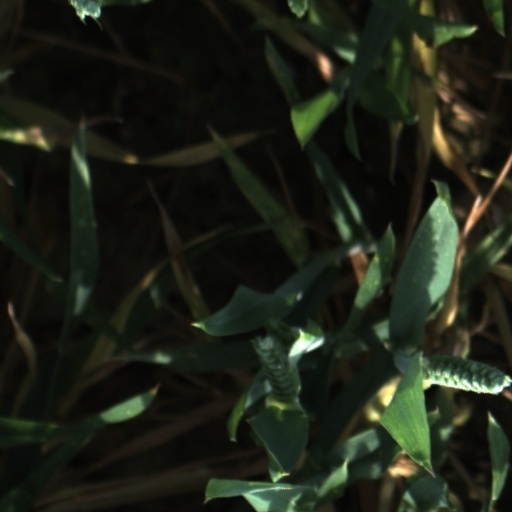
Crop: wheat